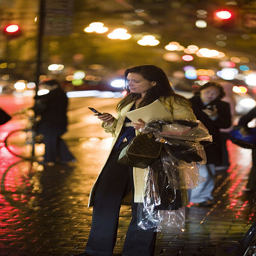
A woman walking down a street at night.
A woman is on the sidewalk while holding a lot of things.
A woman on a cell phone on the side of the street.
A woman in white coat looking at a cellphone.
The woman is waiting on the sidewalk while on her phone.